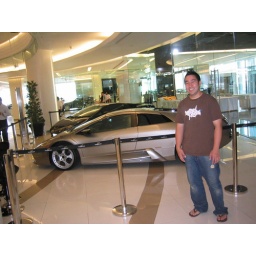
5th floor of Siam Paragon, they sell cars in side the mall.